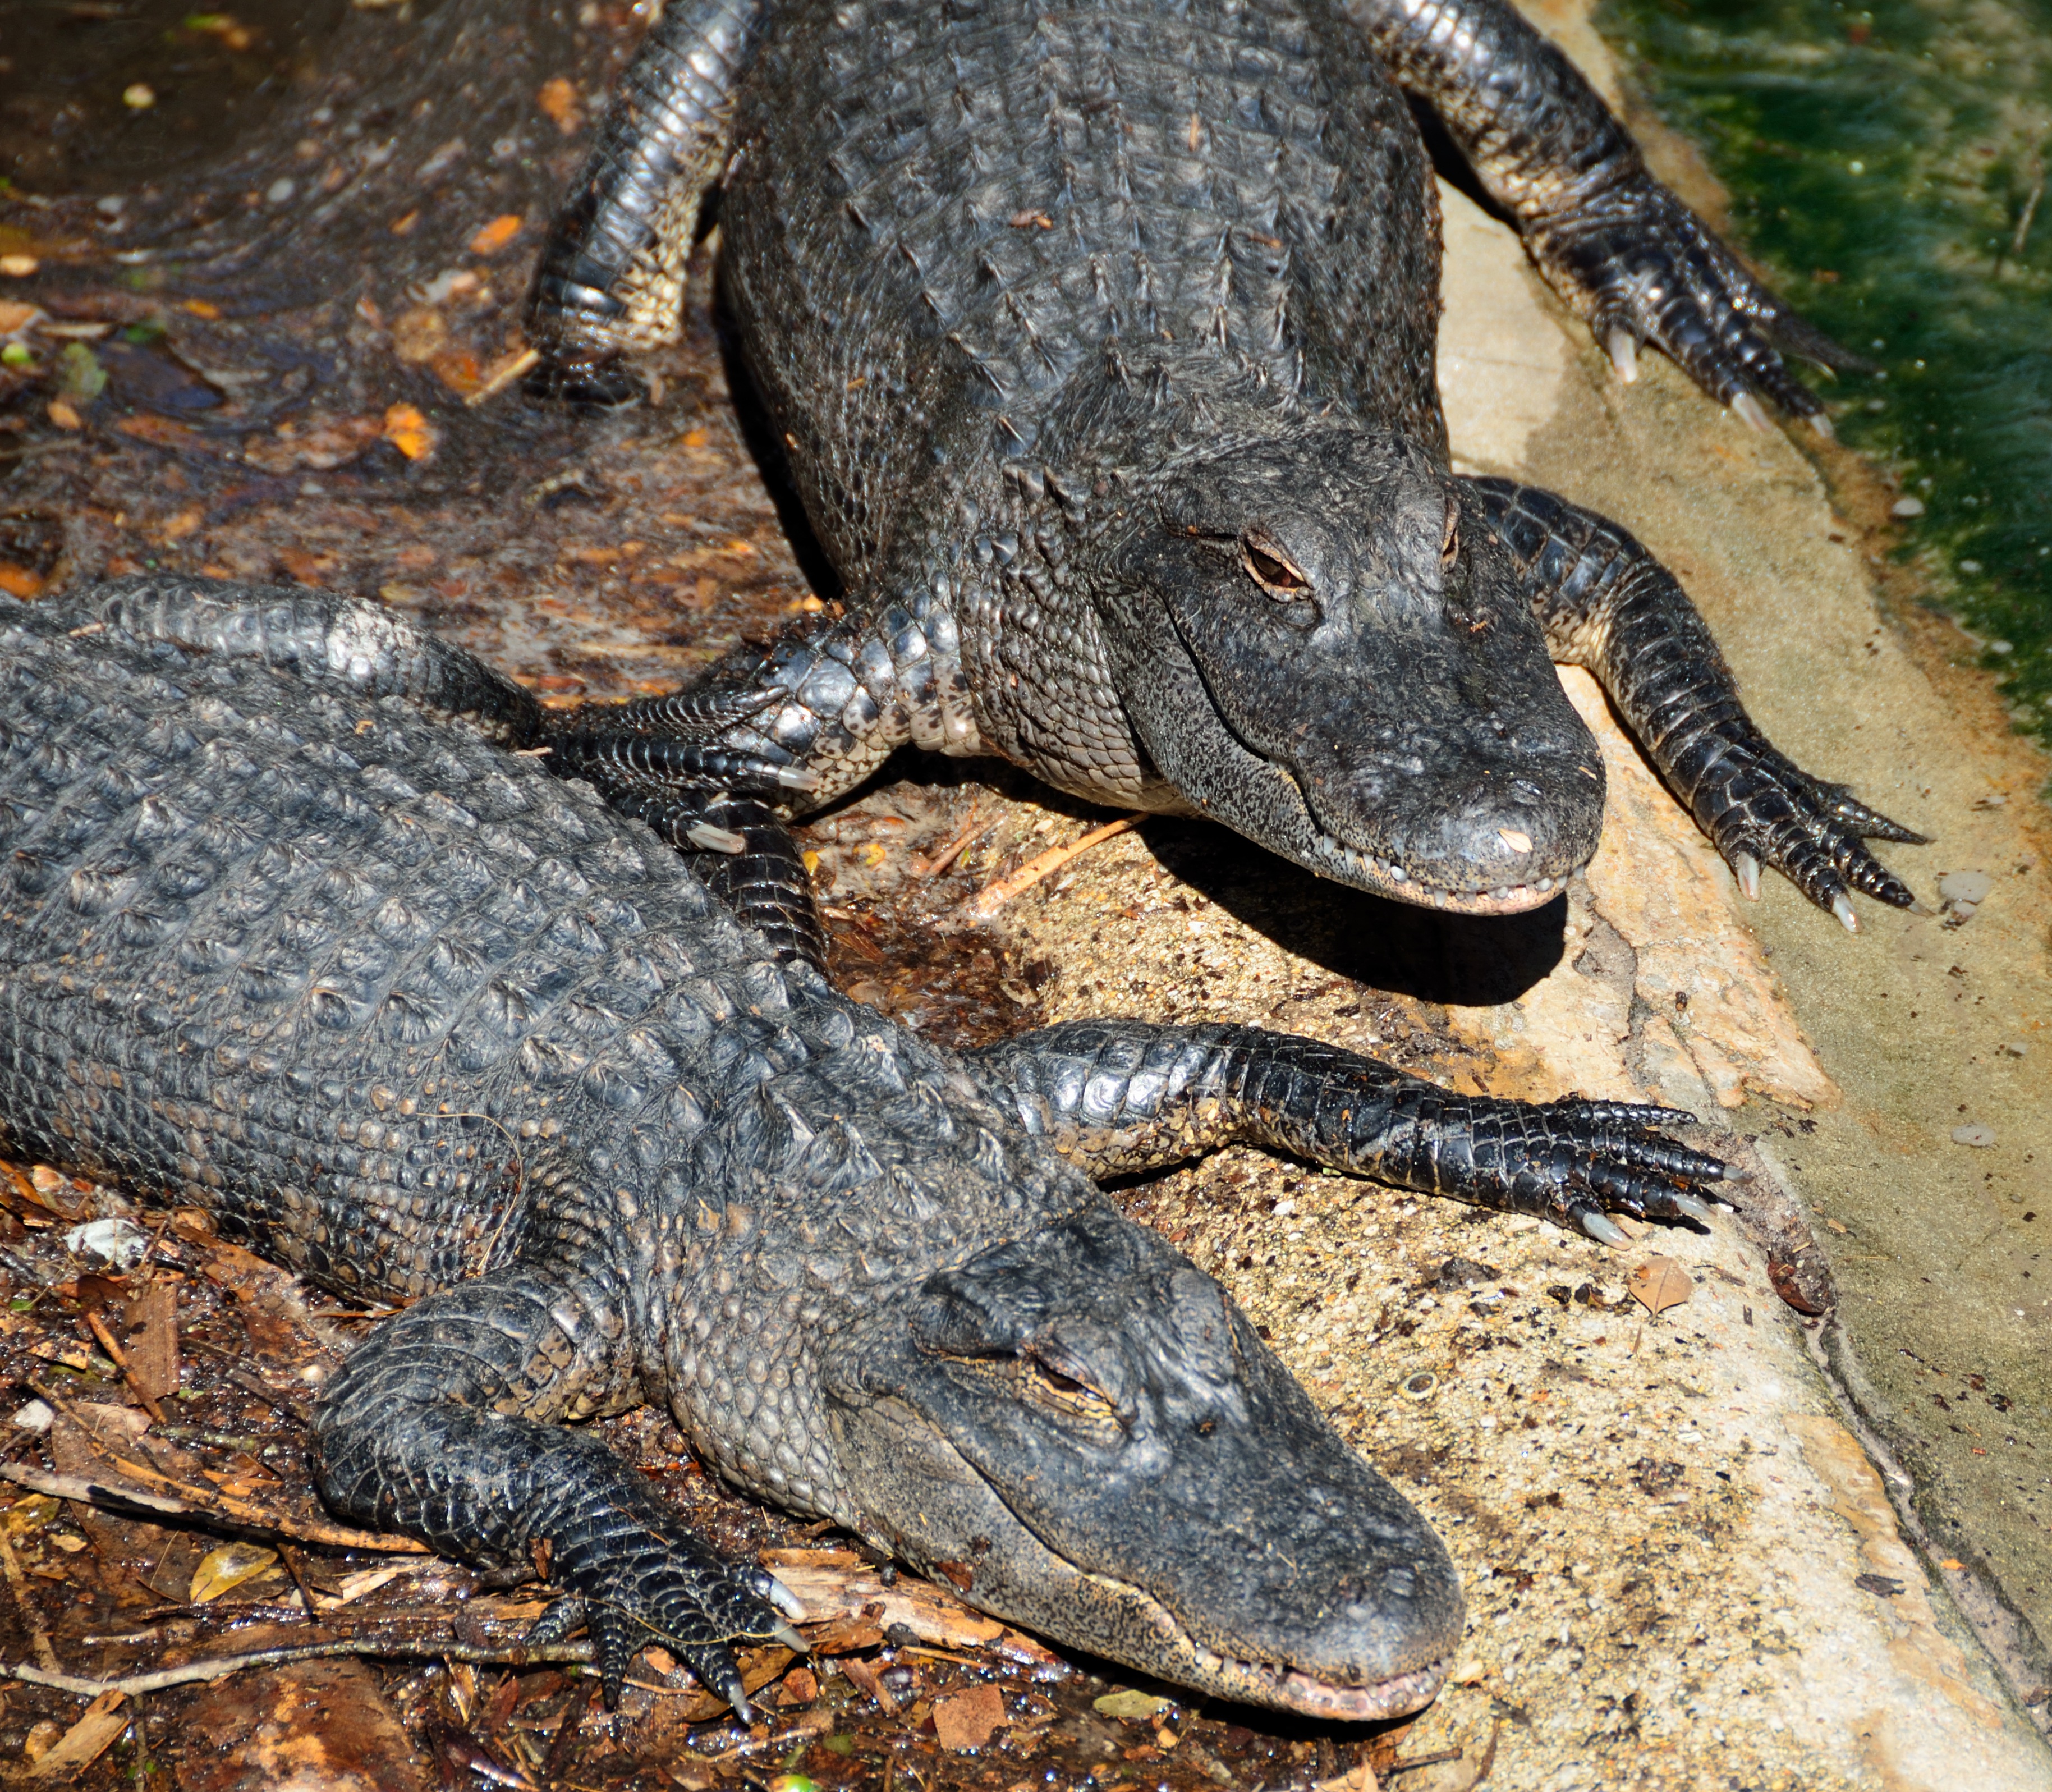
nature, animal, wildlife, wild, zoo, green, tropical, predator, reptile, fauna, lizard, mouth, crocodile, alligator, head, danger, vertebrate, teeth, dangerous, alligators, agamidae, crocodilia, komodo dragon, american alligator, scaled reptile, nile crocodile